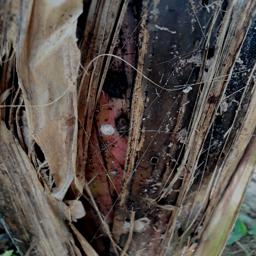
Label: BACTERIAL SOFT ROT